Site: brandenburg
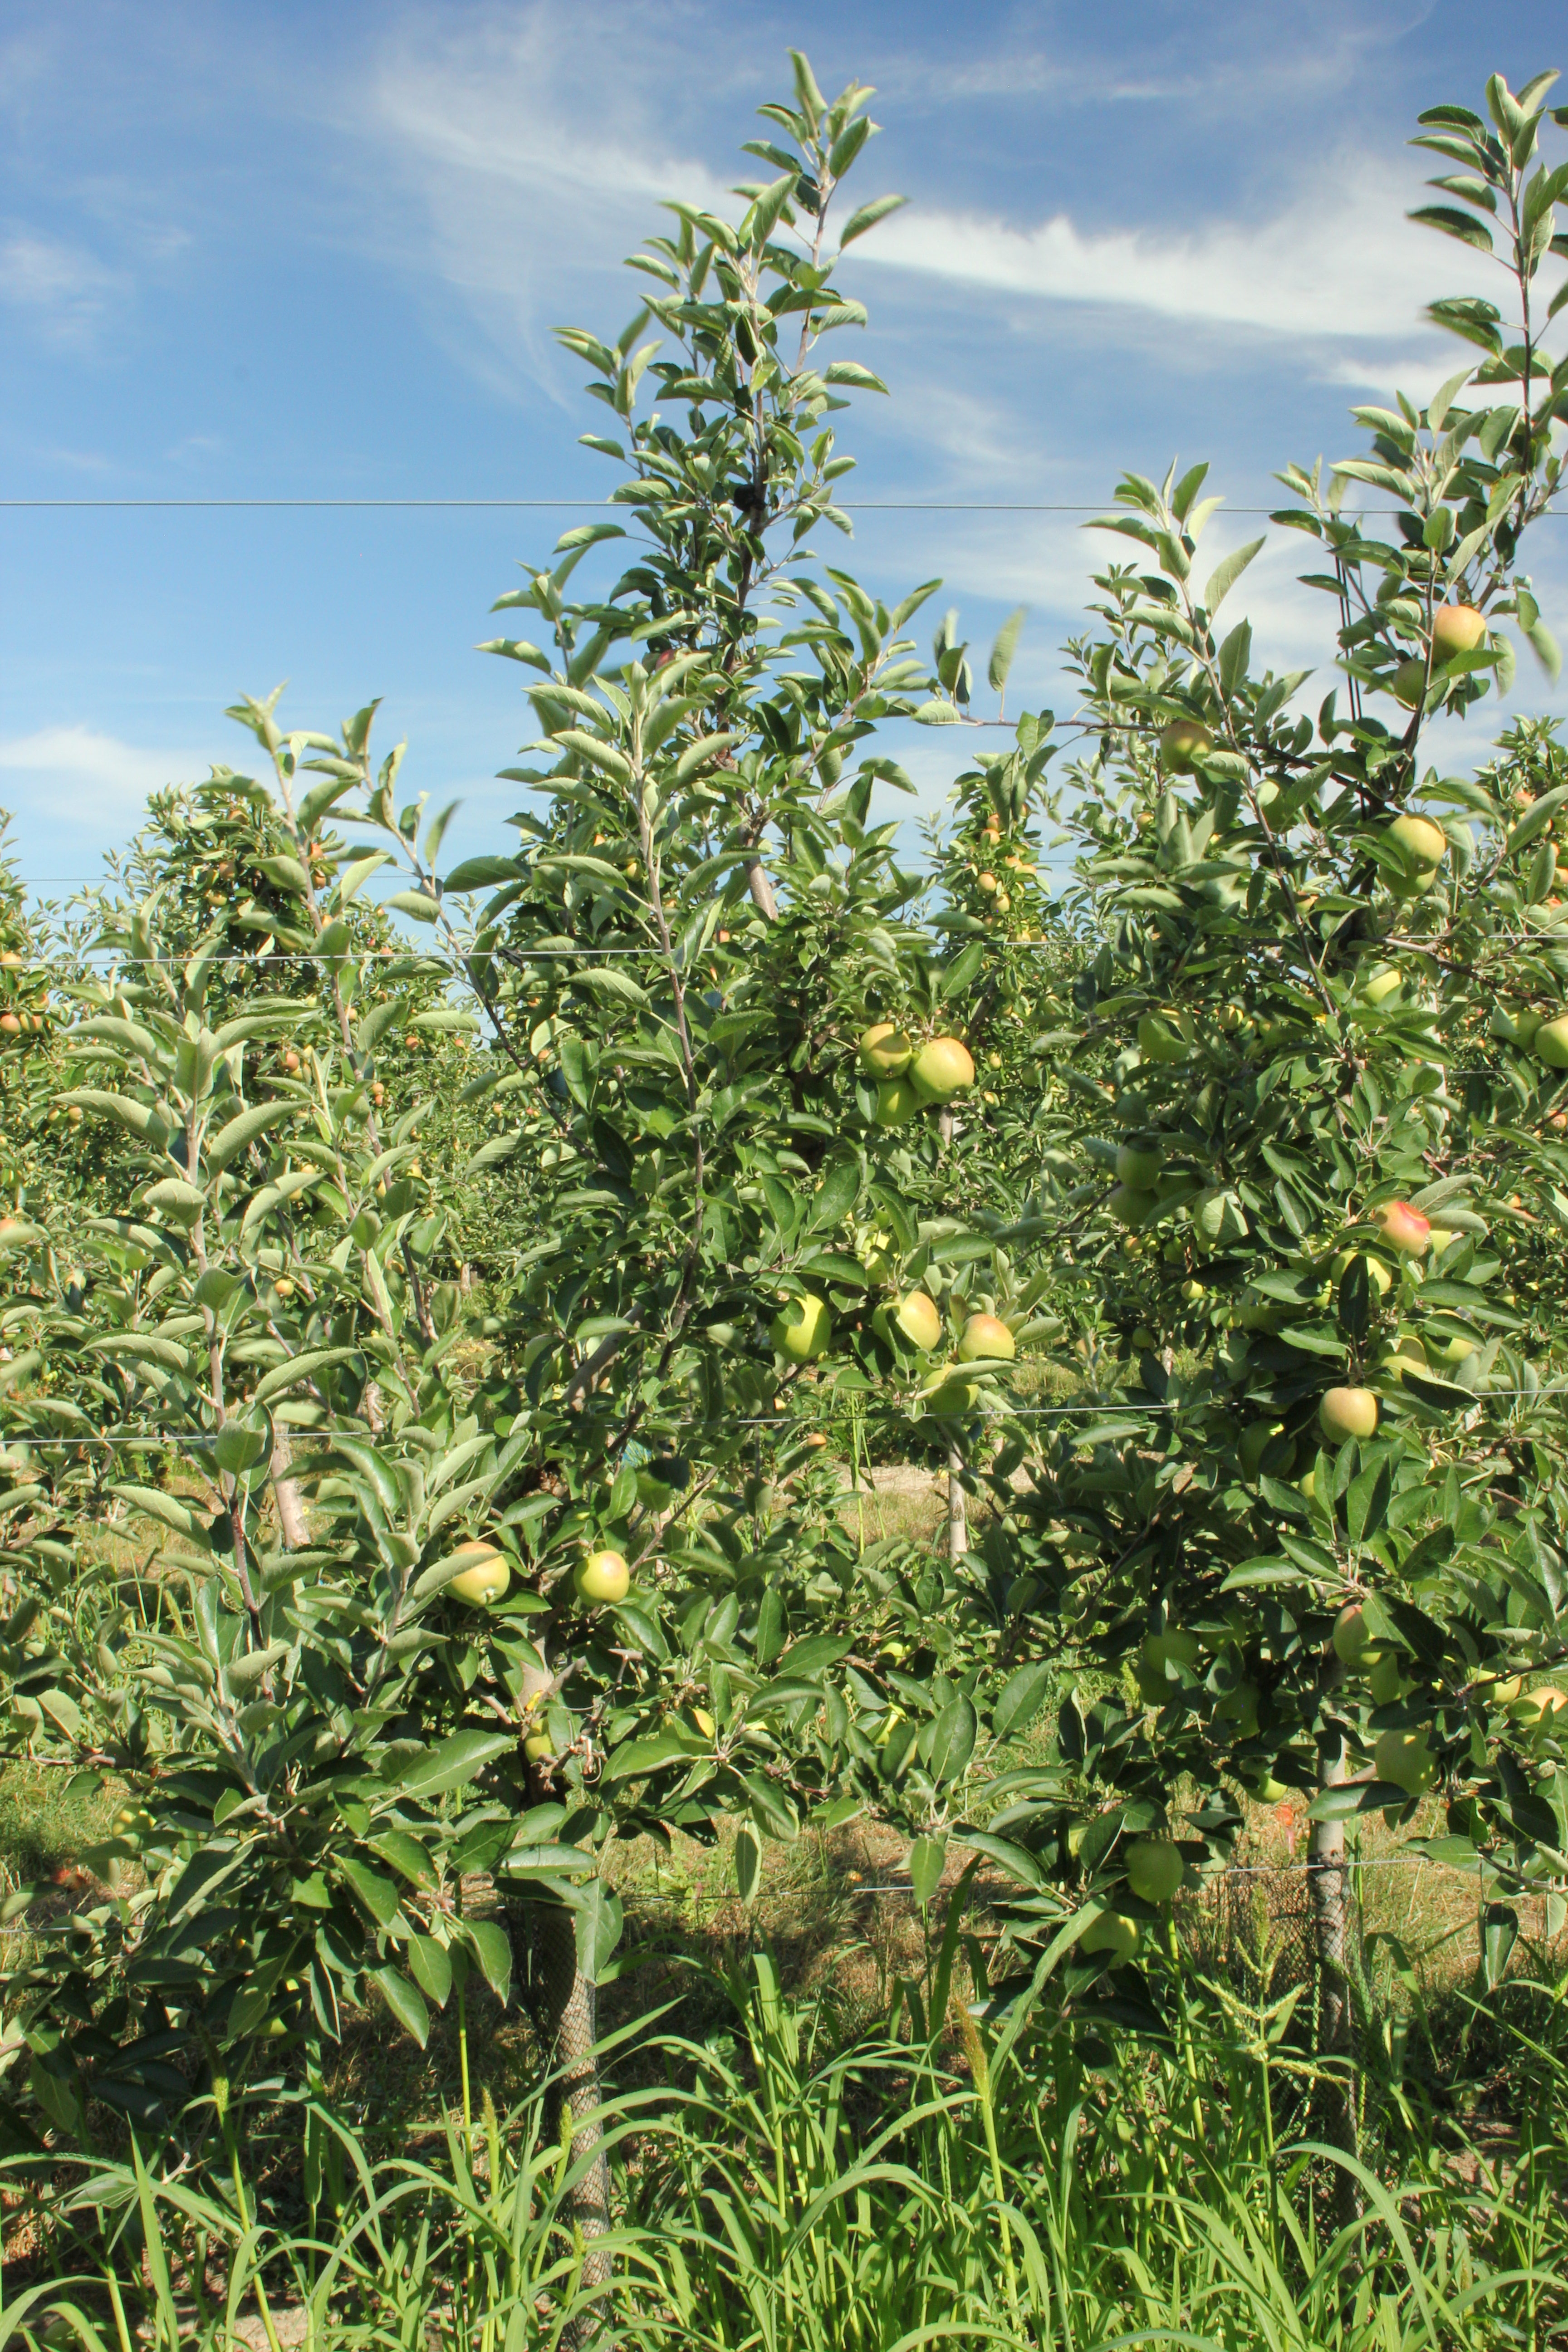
Growth stage (BBCH 77): Development of fruit